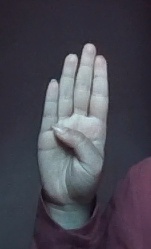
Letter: kaaf